Continental Air Command

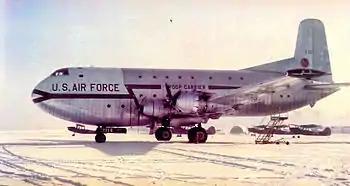
C-124 Globemaster II

On 25 August with the Wall acquiring greater permanence as each day passed and amid rumors that the Soviets were about to resume atmospheric testing of nuclear weapons which had been halted in 1958, President Kennedy approved Defense Department plans to order Army, Navy, and Air Force Reserve and National Guard units to active duty with 76,542 men. These included five Air Force Reserve C-124 Globemaster II squadrons. On 1 October 1961, as their gaining command, the Tactical Air Command mobilized the C-124 units, which had been alerted on 1 September and the Air Reserve Records Center recalled 2,666 filler personnel for the mobilized Reserve and Guard units. In all, 5,613 Air Force Reservists came on extended active duty for the Berlin Crisis.